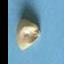
Maize quality: Good